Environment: real
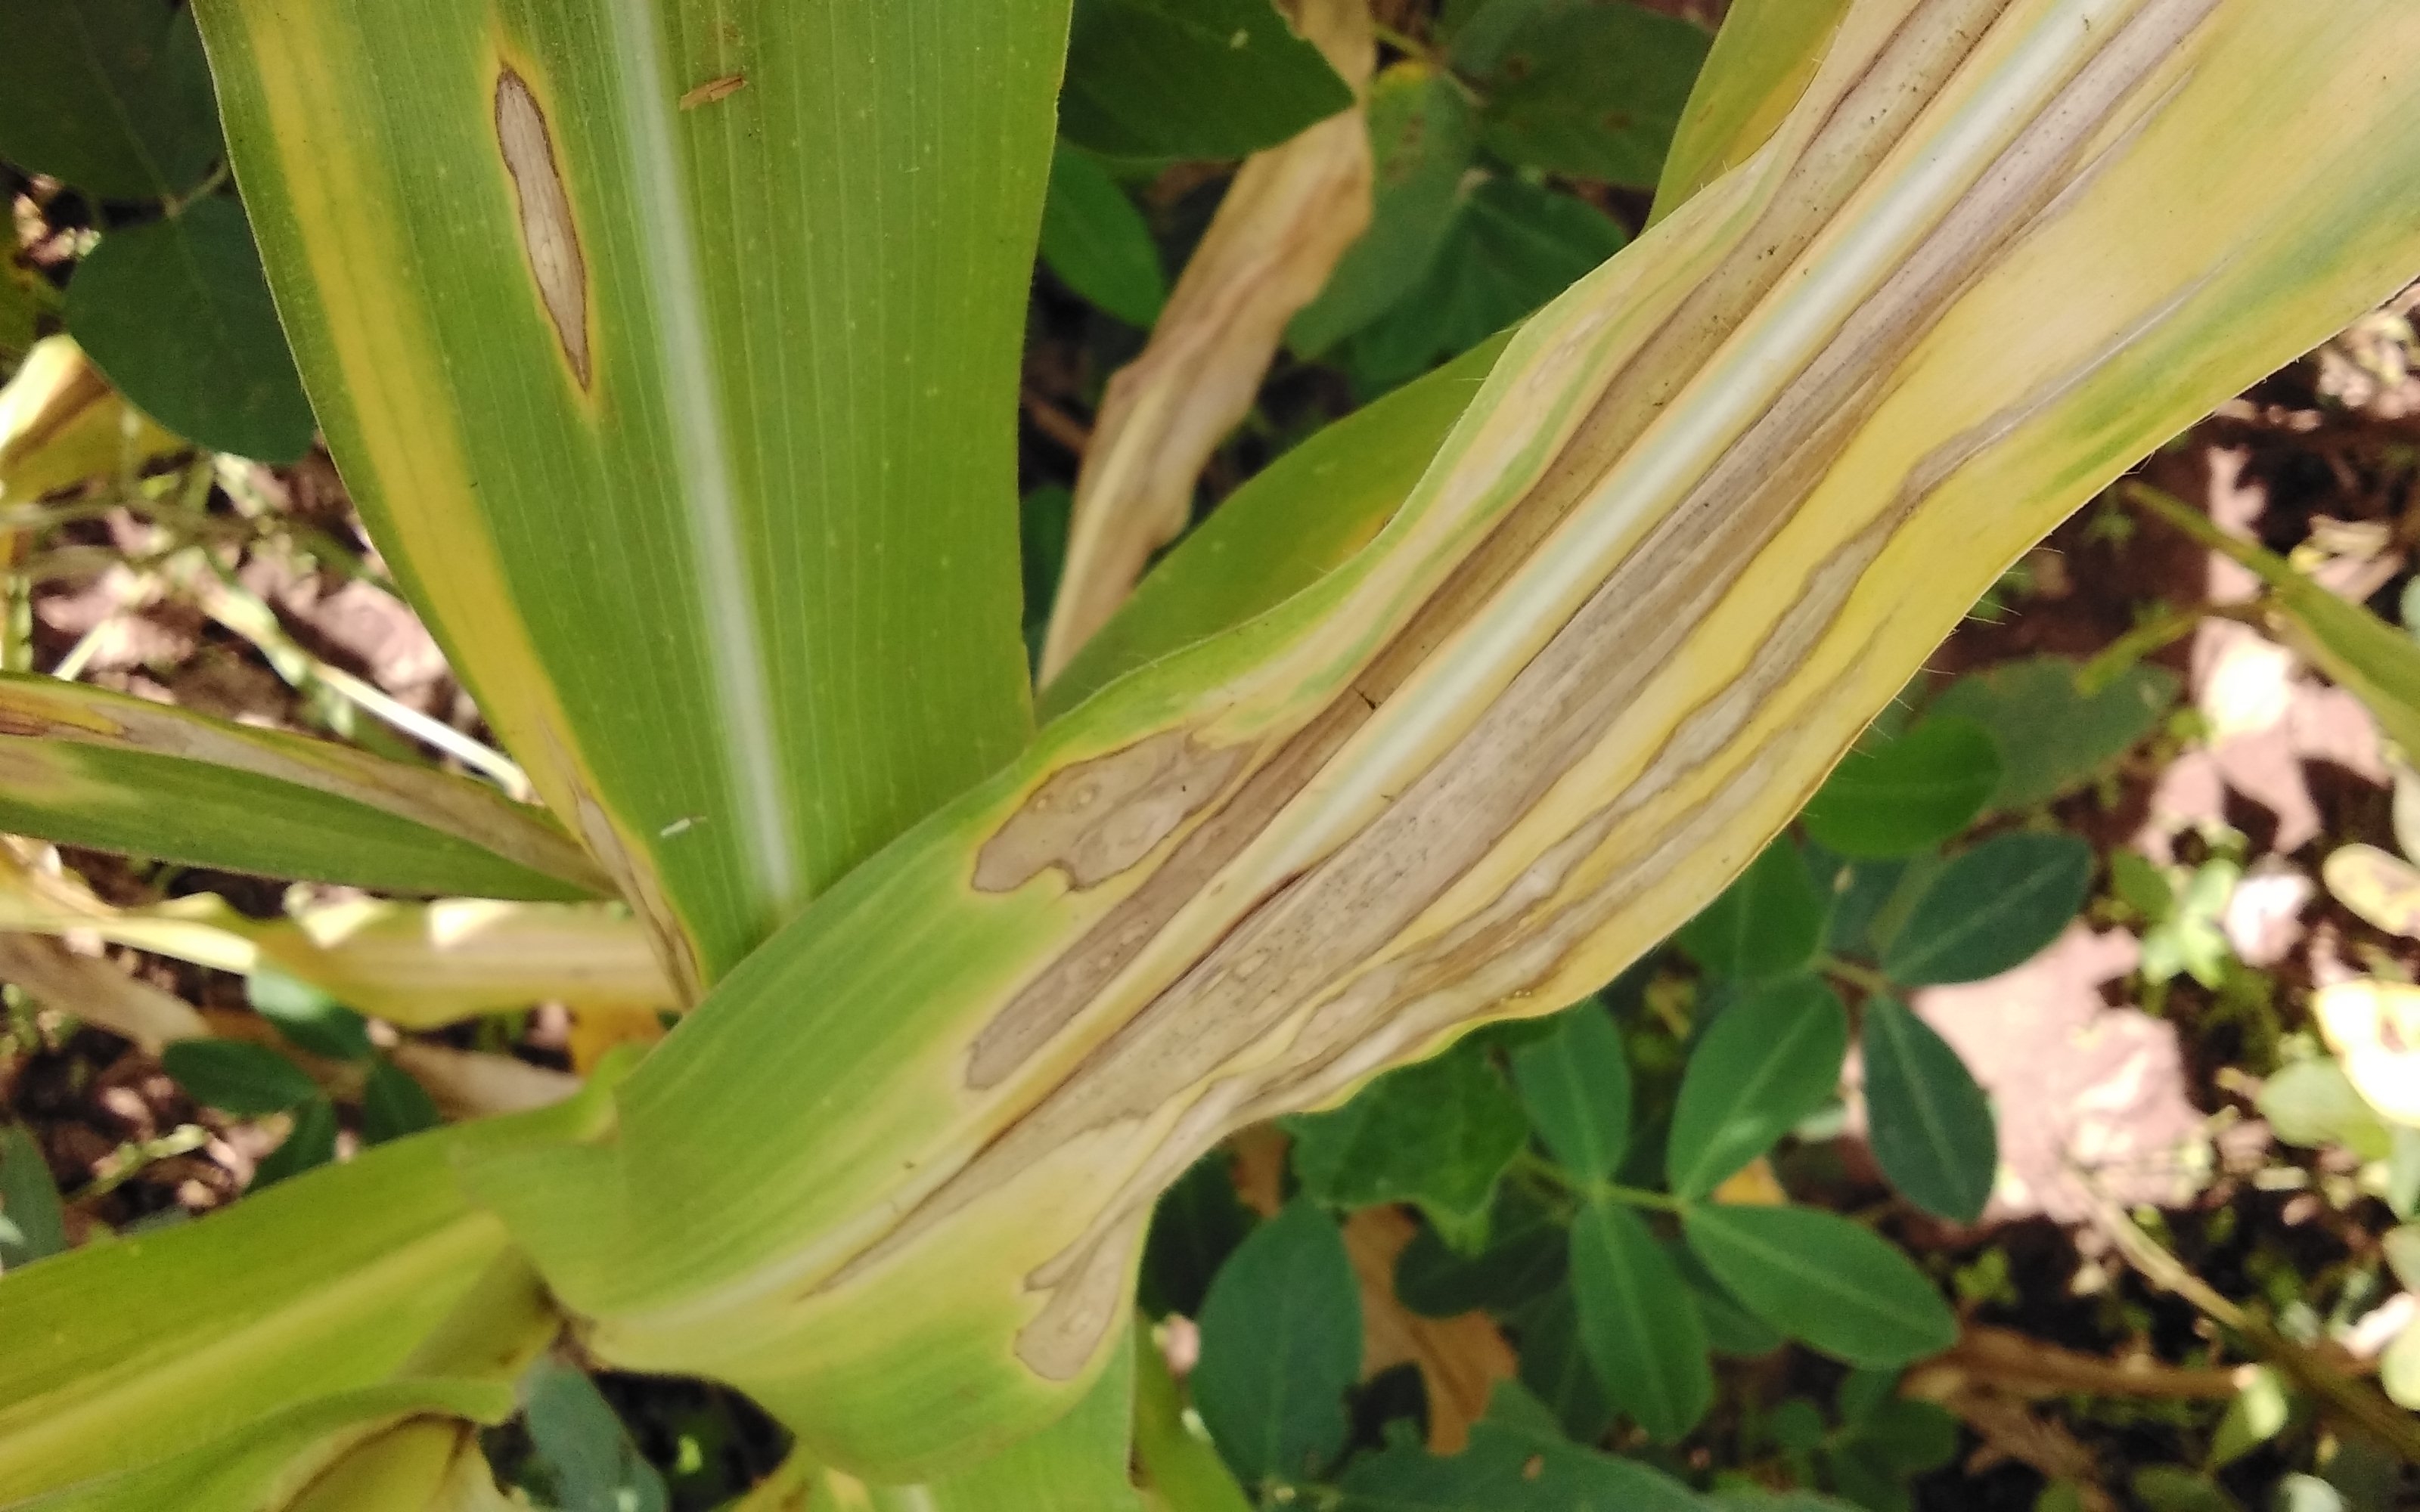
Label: northern_corn_leaf_blight